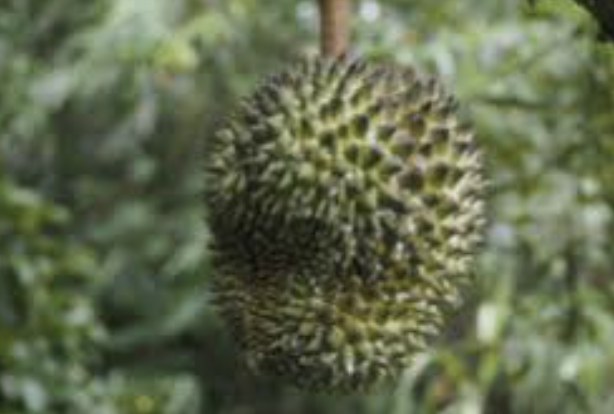
Label: fruit_rot